Edwards Group

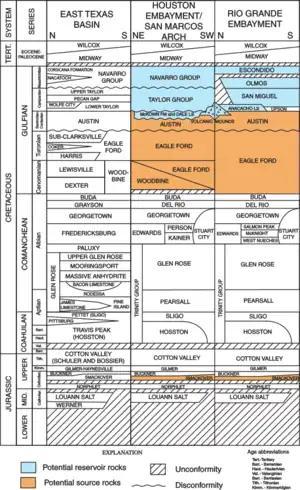
Edwards Group stratigraphic column in Texas

The Edwards Group is a geologic group in Texas. It preserves fossils dating back to the Cretaceous period.